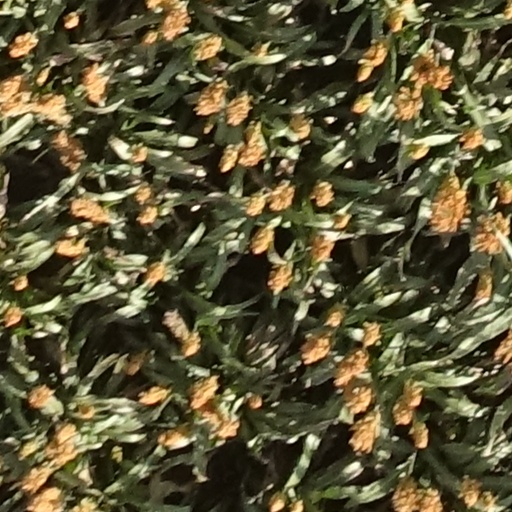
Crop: sorghum